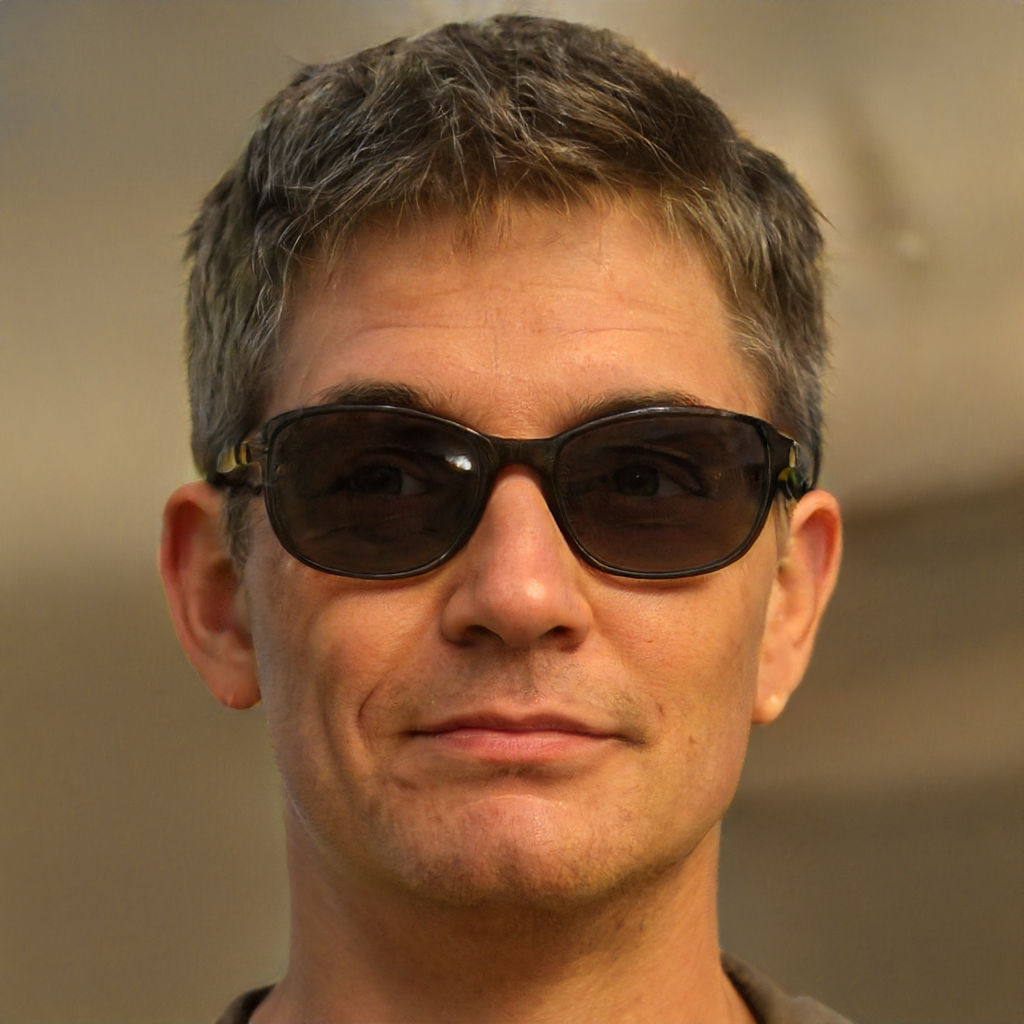
Gender: Male